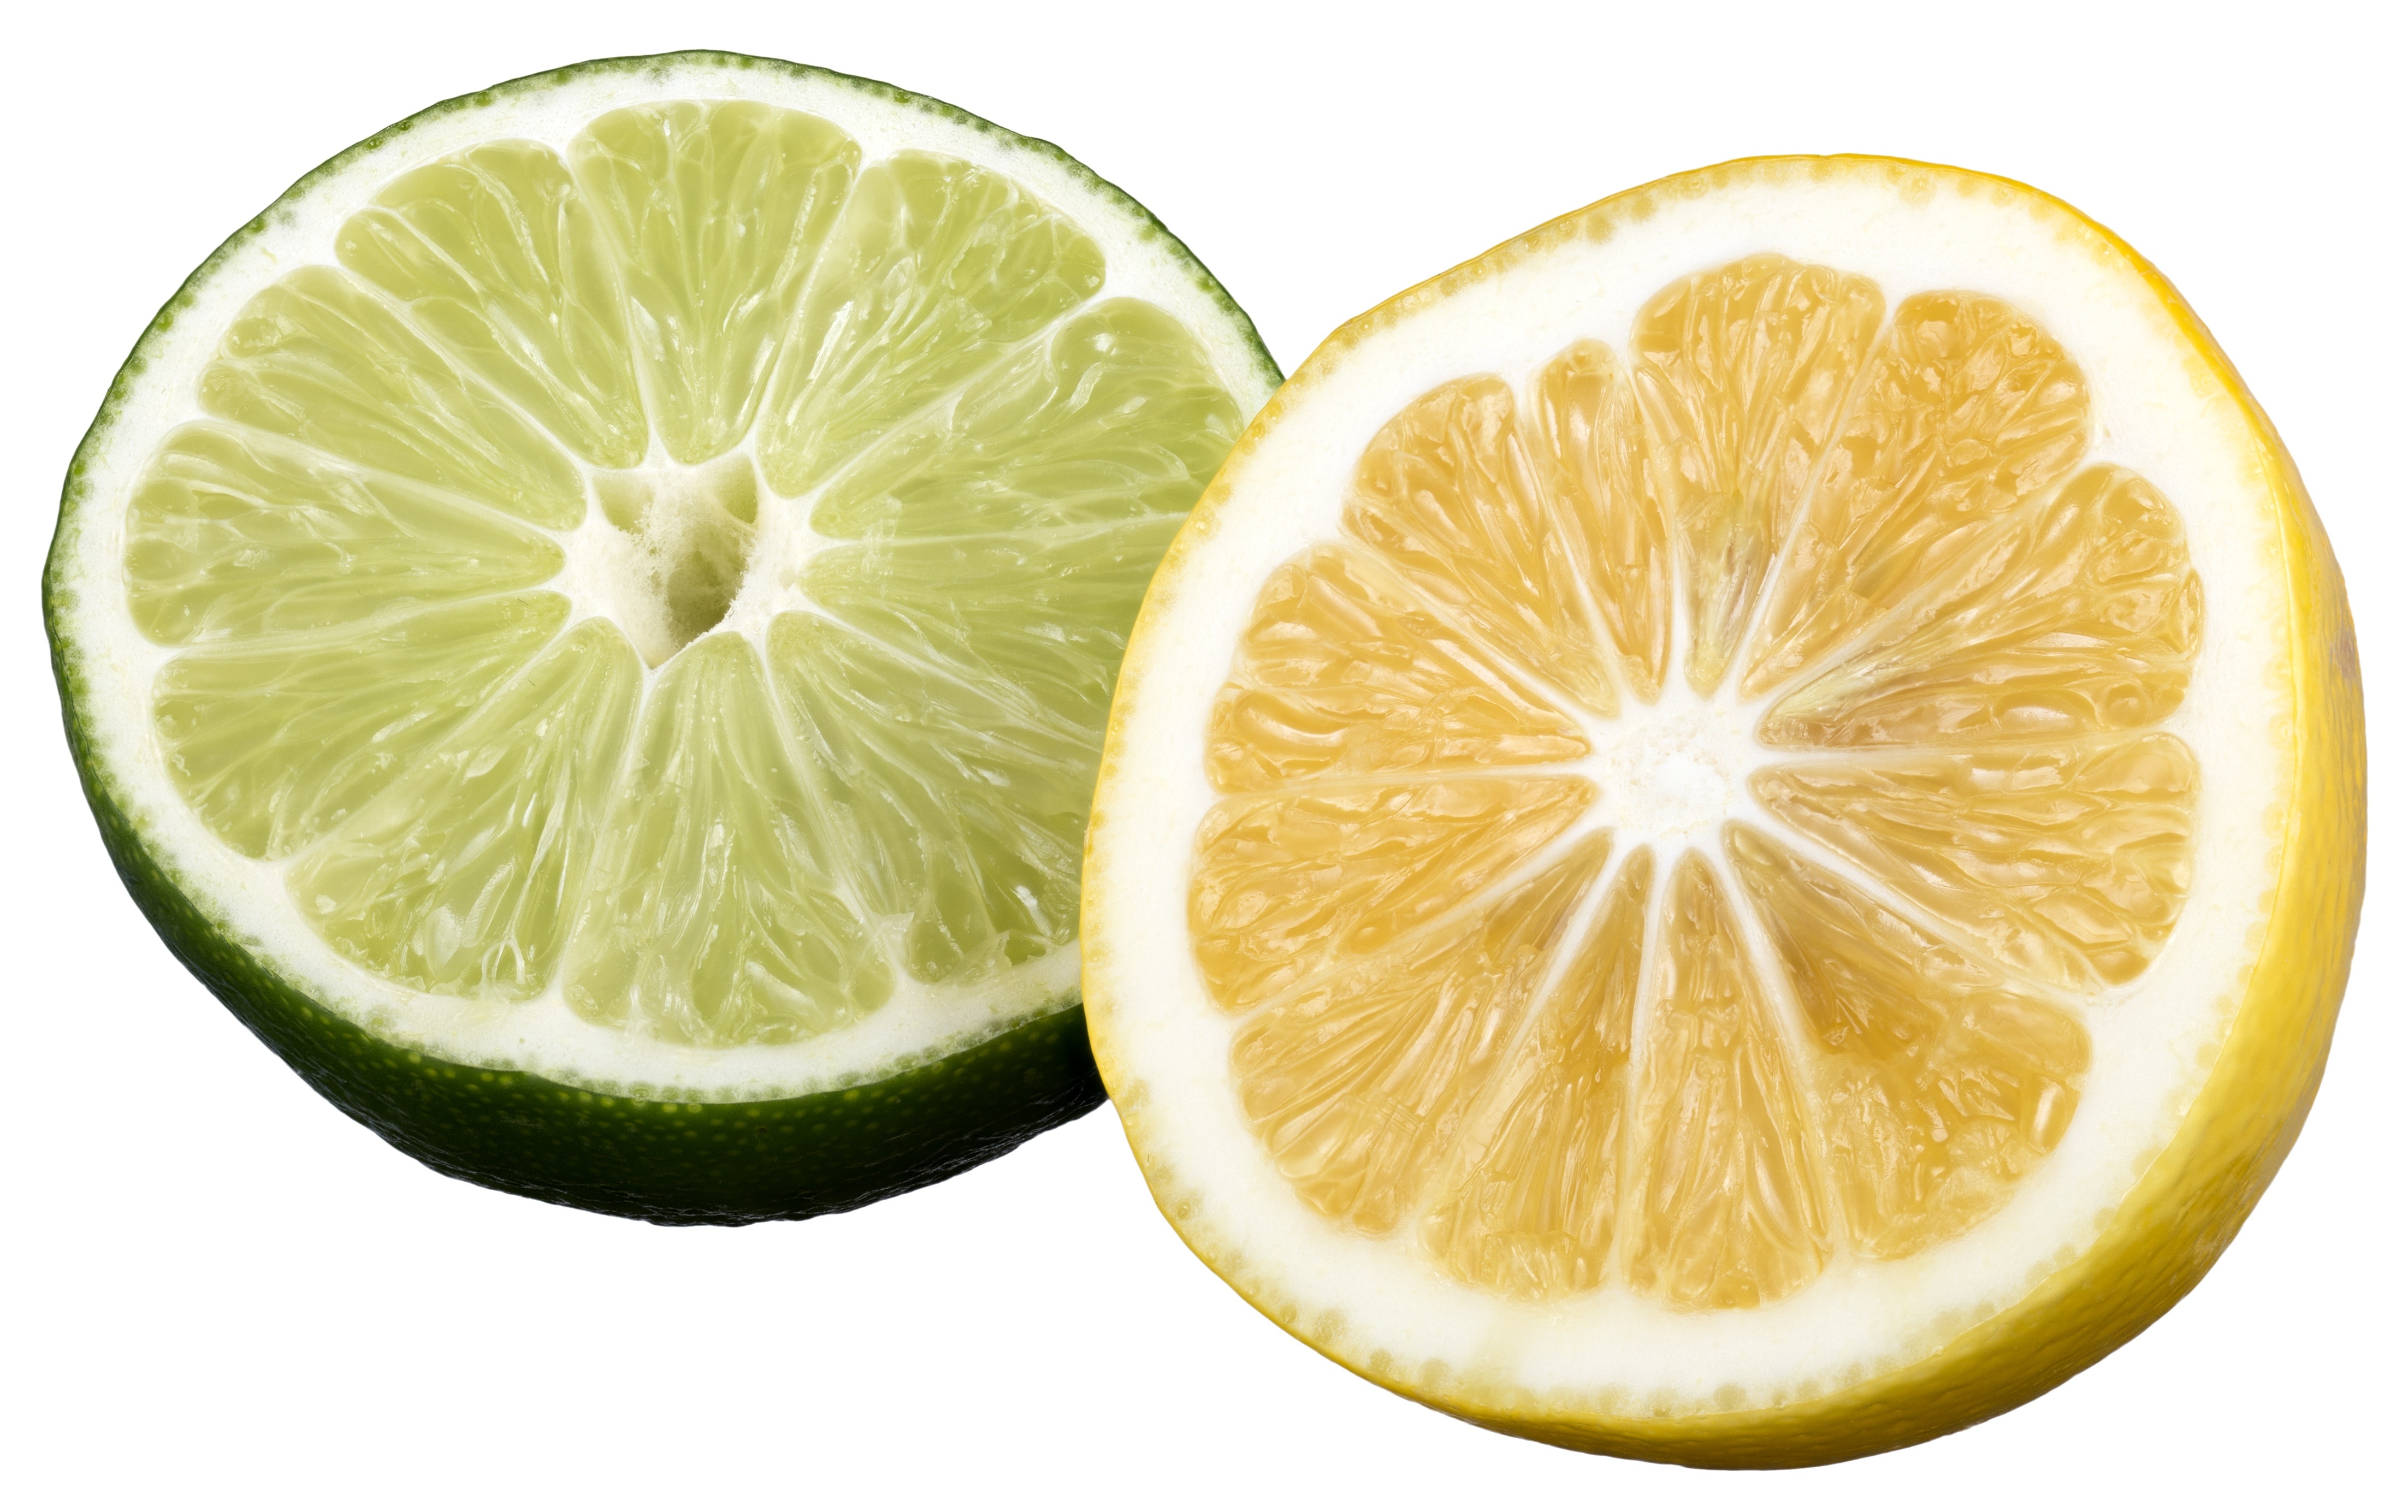
plant, fruit, ripe, food, green, produce, fresh, drink, yellow, juicy, healthy, slice, lemon, lime, vitamin, raw, sliced, citrus, sour, flowering plant, land plant, sweet lemon, key lime, tangelo, lemon lime, lemon juice